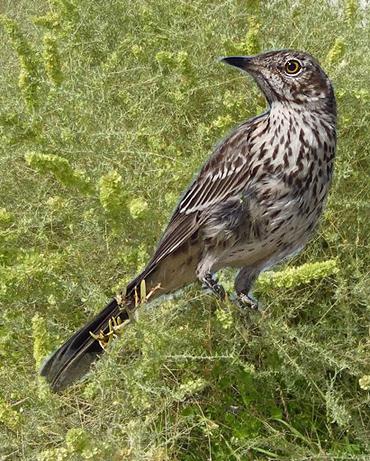
Bird species: Sage_Thrasher
Bird type: landbird
Background: land